Gaurav Gill

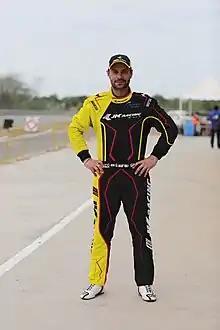
Gaurav Gill 2019

Gaurav Gill is a professional rally driver and an Indian motorsports athlete who competes in the Asia-Pacific Rally Championship. In 2013, Gaurav Gill became the first Indian driver to win the FIA Asia-Pacific Rally Championship and went on to win two more APRC titles in 2016 and 2018. Gill became the first sportsperson from Motorsports to win the coveted Arjuna Award from the President of India in 2019.